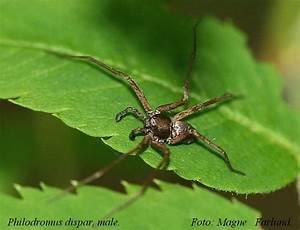
spider